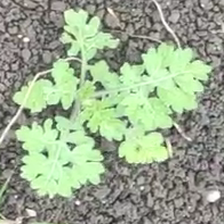
Weed species: Gajar_gavat_(Parthenium hysterophorus)